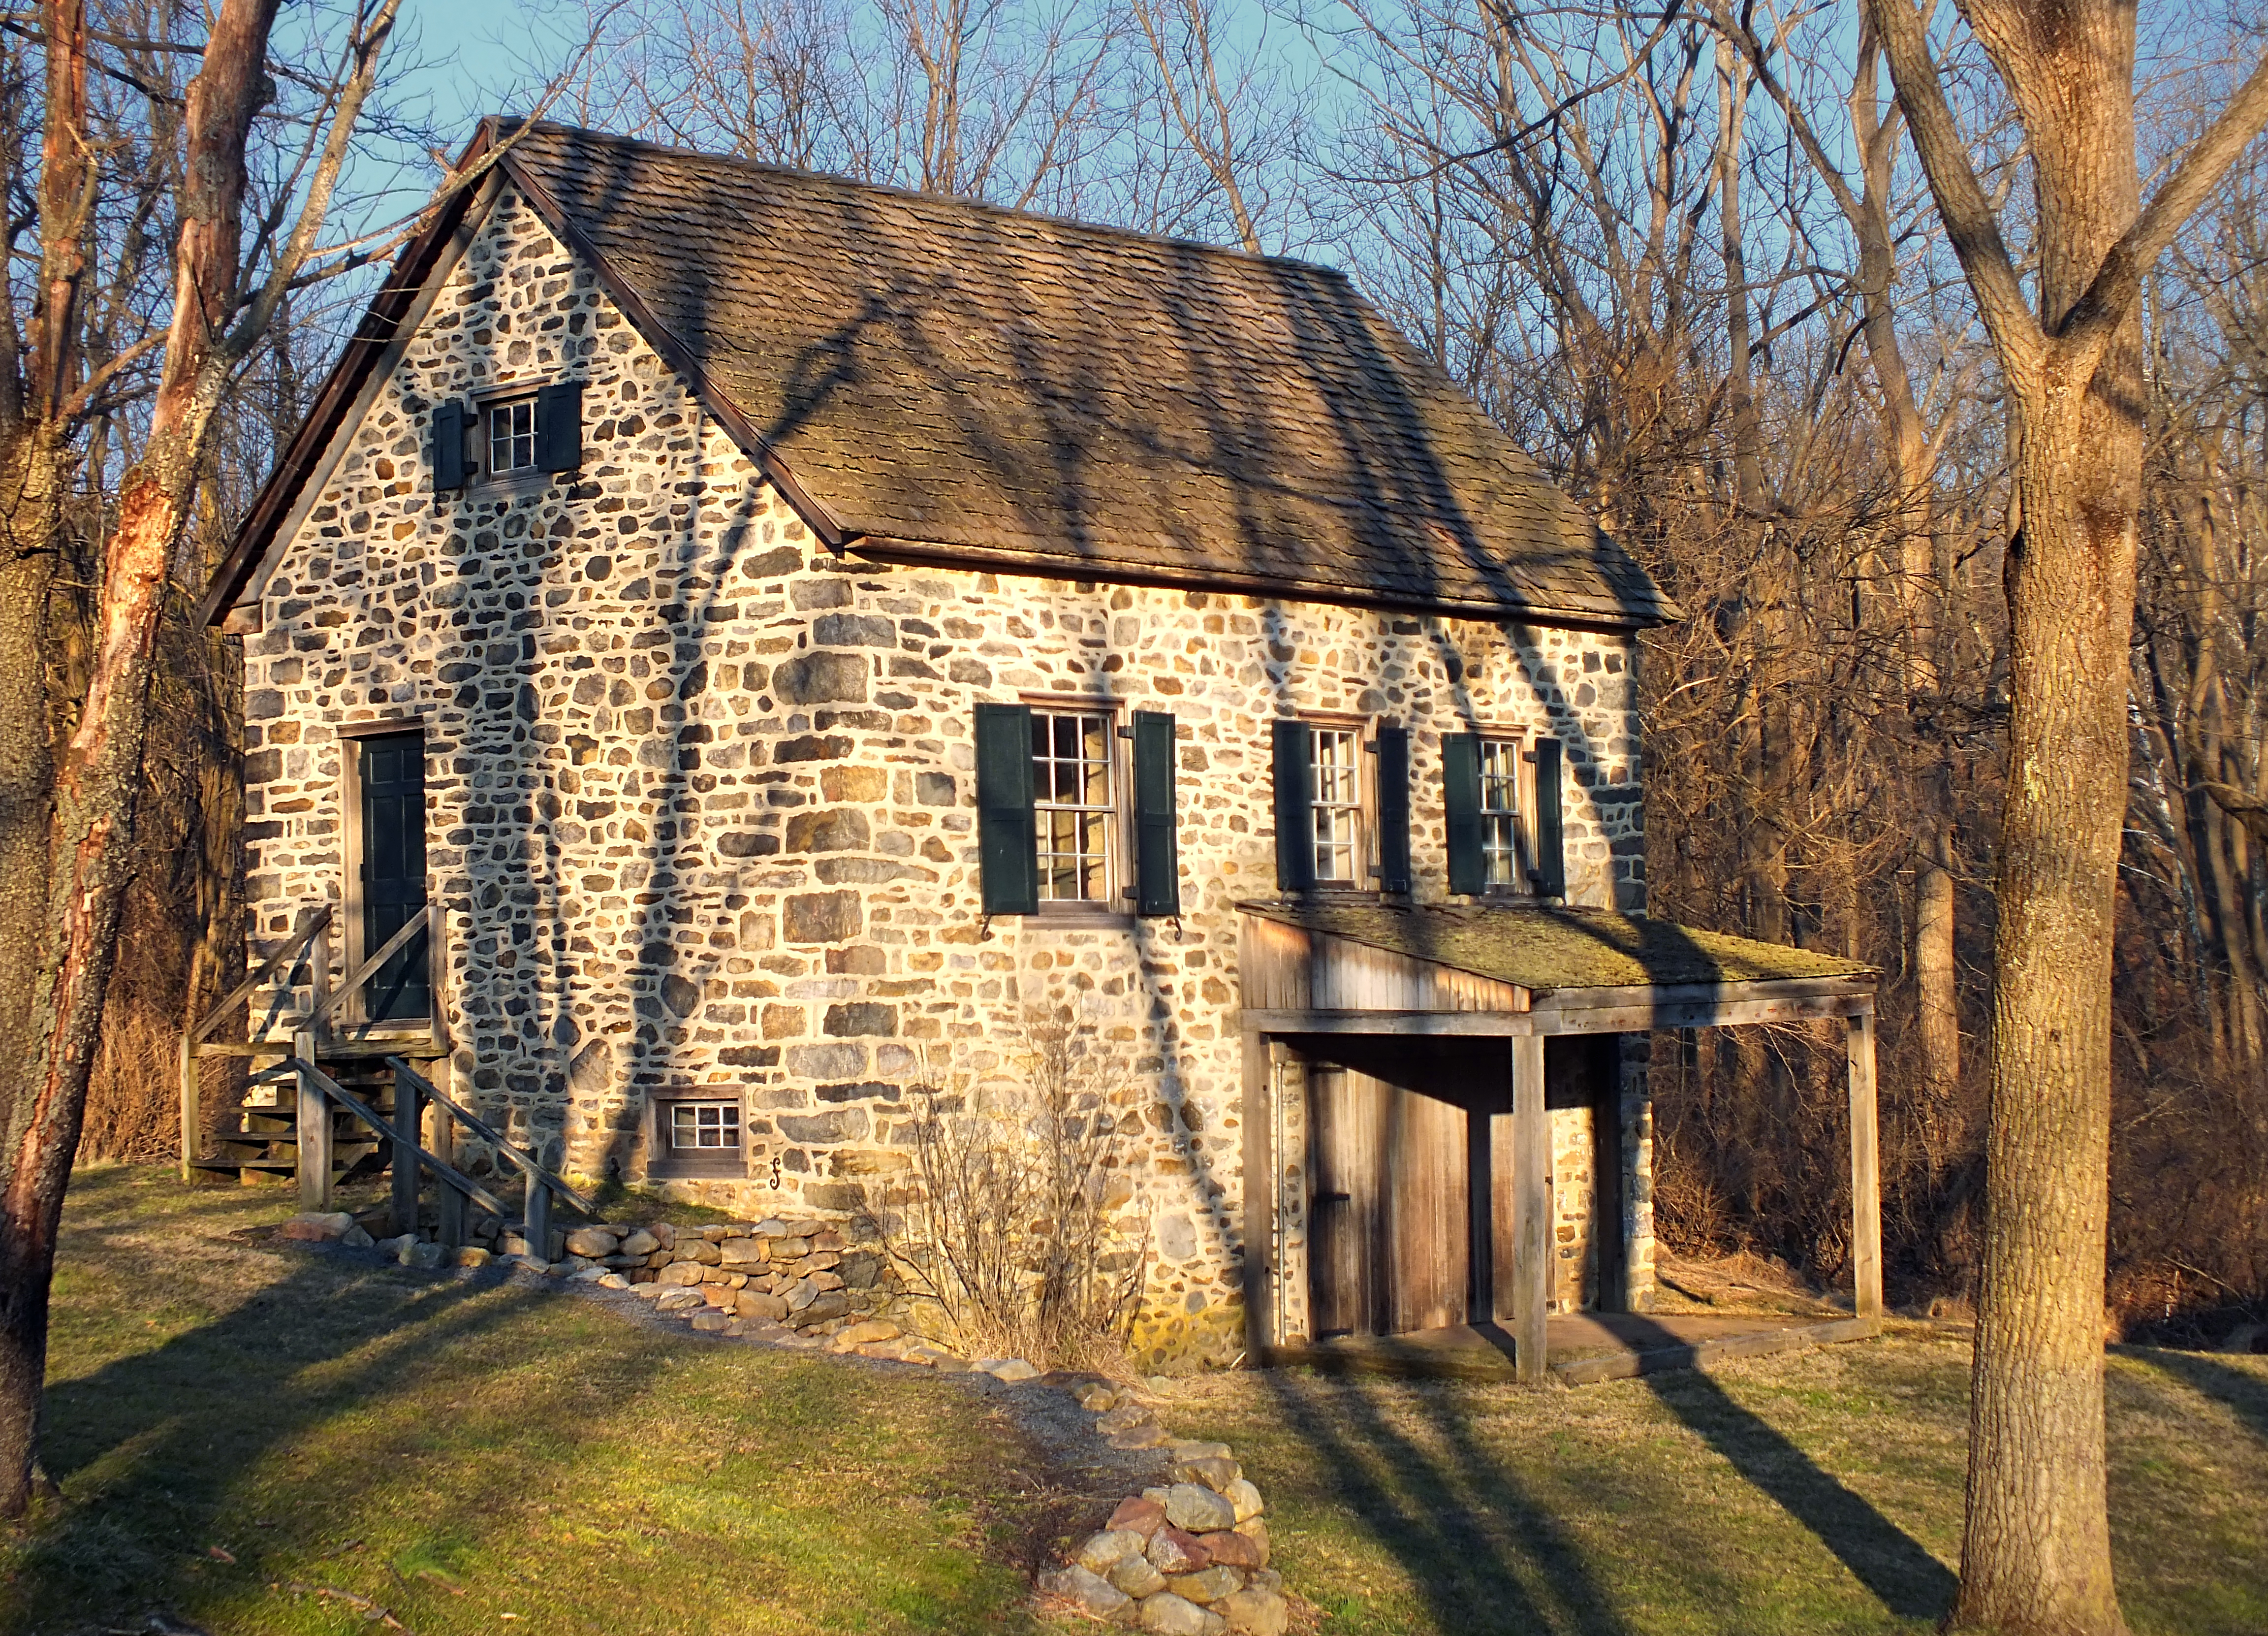
tree, winter, wood, farm, house, building, barn, home, hut, village, shack, cottage, autumn, chapel, creativecommons, farmhouse, pennsylvania, lehighvalley, northamptoncounty, jacobsburgstatepark, estate, woodland, log cabin, rural area, colonial